NGC 243

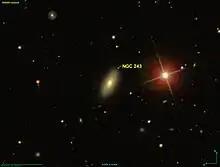
SDSS image of NGC 243

NGC 243 is a lenticular galaxy located in the constellation Andromeda. It was discovered on October 18, 1881 by Édouard Stephan.